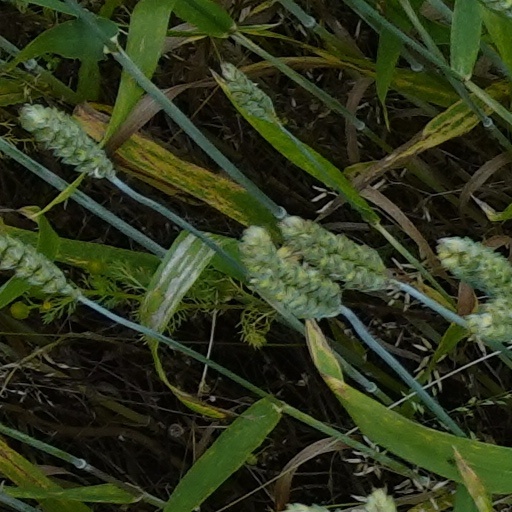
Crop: wheat